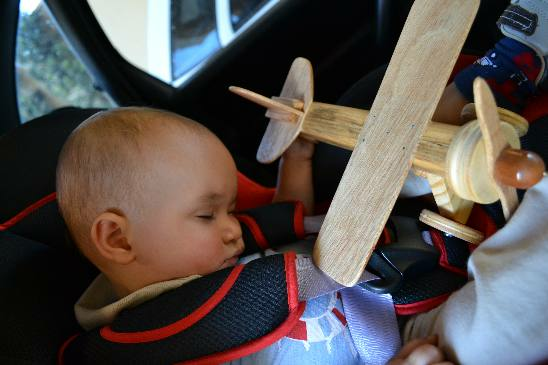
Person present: Yes